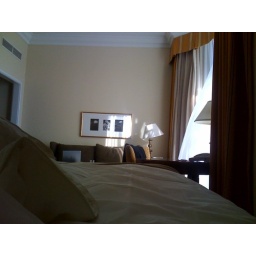
watching the gauzy curtains blow in the breeze from the door to the balcony